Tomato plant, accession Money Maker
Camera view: vertical (180 deg); turntable rotation: 0 degrees
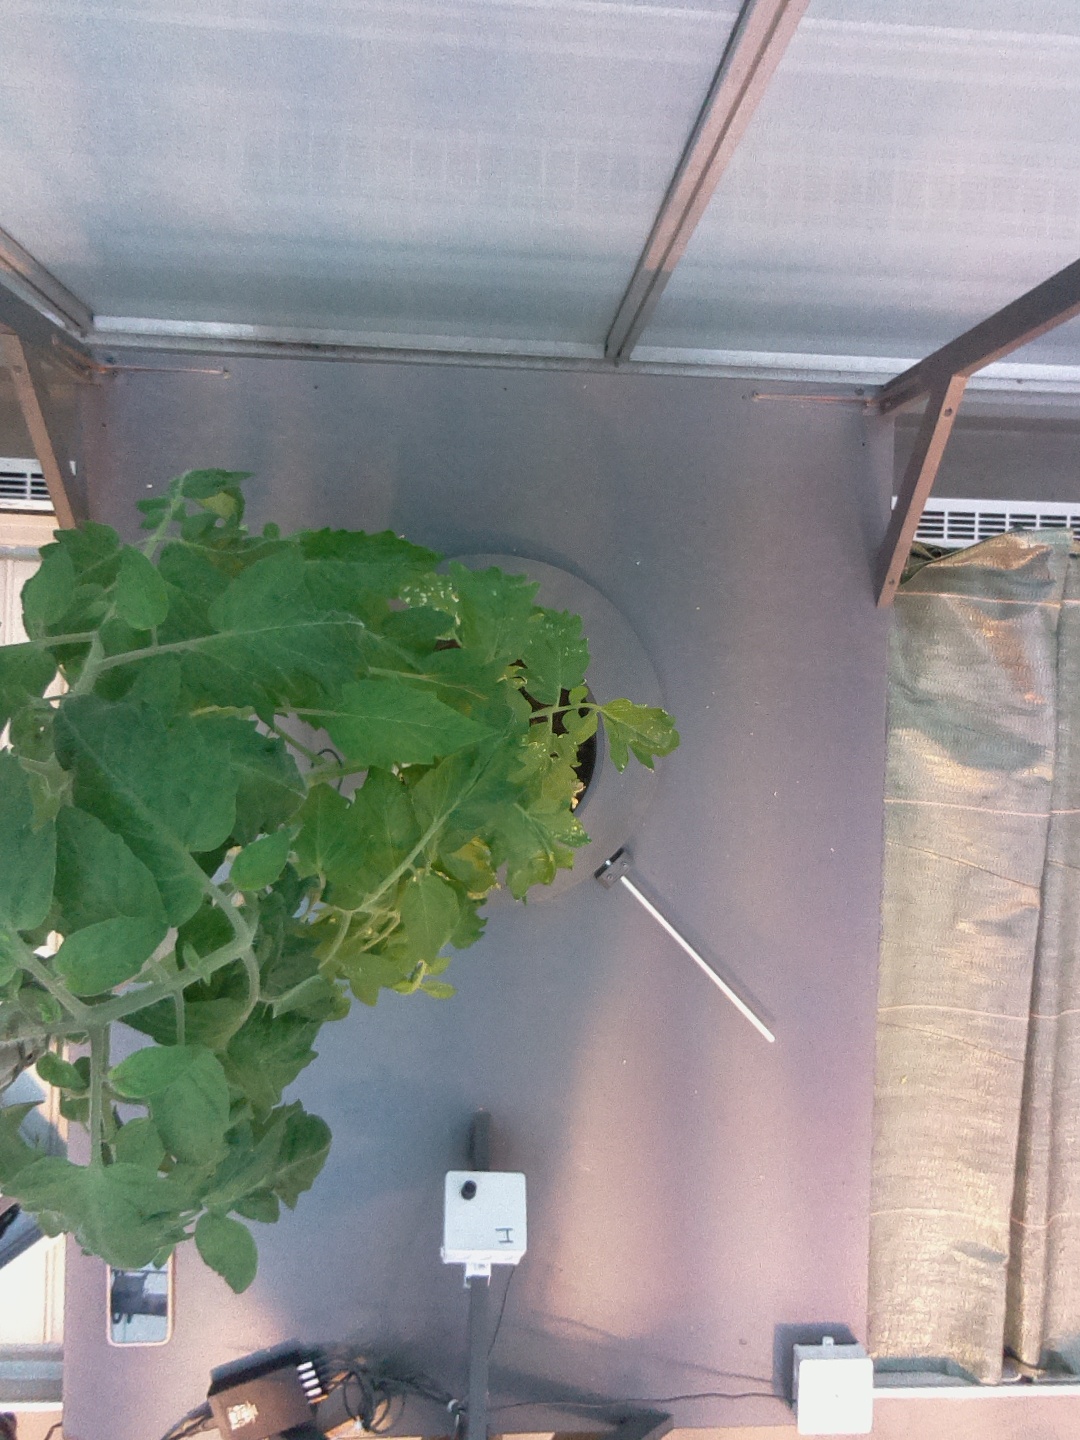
BBCH growth stage 65: Full flowering, 50%-60% of flowers open, first petals falling